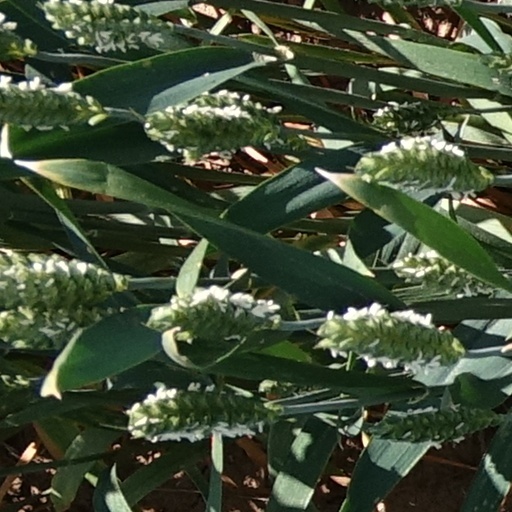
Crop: wheat